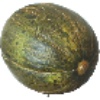
Label: melon_piel_de_sapo